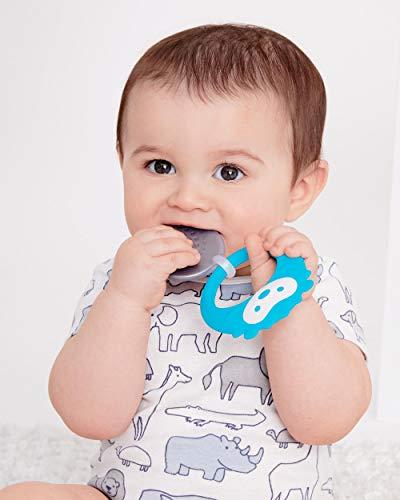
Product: Skip Hop Stay Cool Teether, BPA-free and Freezer Safe Silicone Coated Baby Teether, Hedgehog
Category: Baby Products | Baby Care | Pacifiers, Teethers & Teething Relief | Teethers
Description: Freezing teething toy cools quickly in the freezer, fridge or cold water.
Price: $7.99